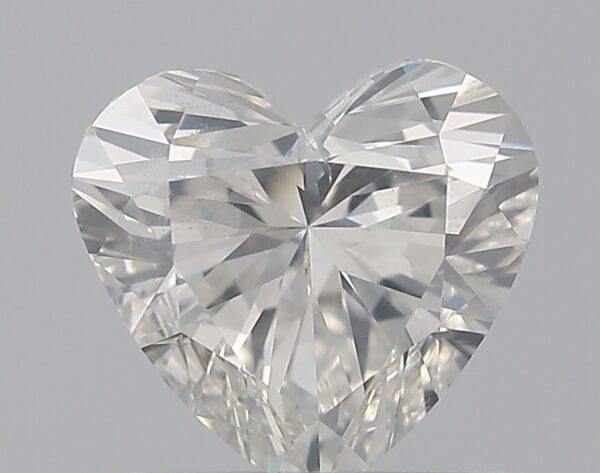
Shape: heart
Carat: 0.96
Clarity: SI2
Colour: H
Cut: VG
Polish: EX
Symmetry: VG
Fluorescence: N
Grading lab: GIA
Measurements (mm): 6.25 x 6.71 x 4